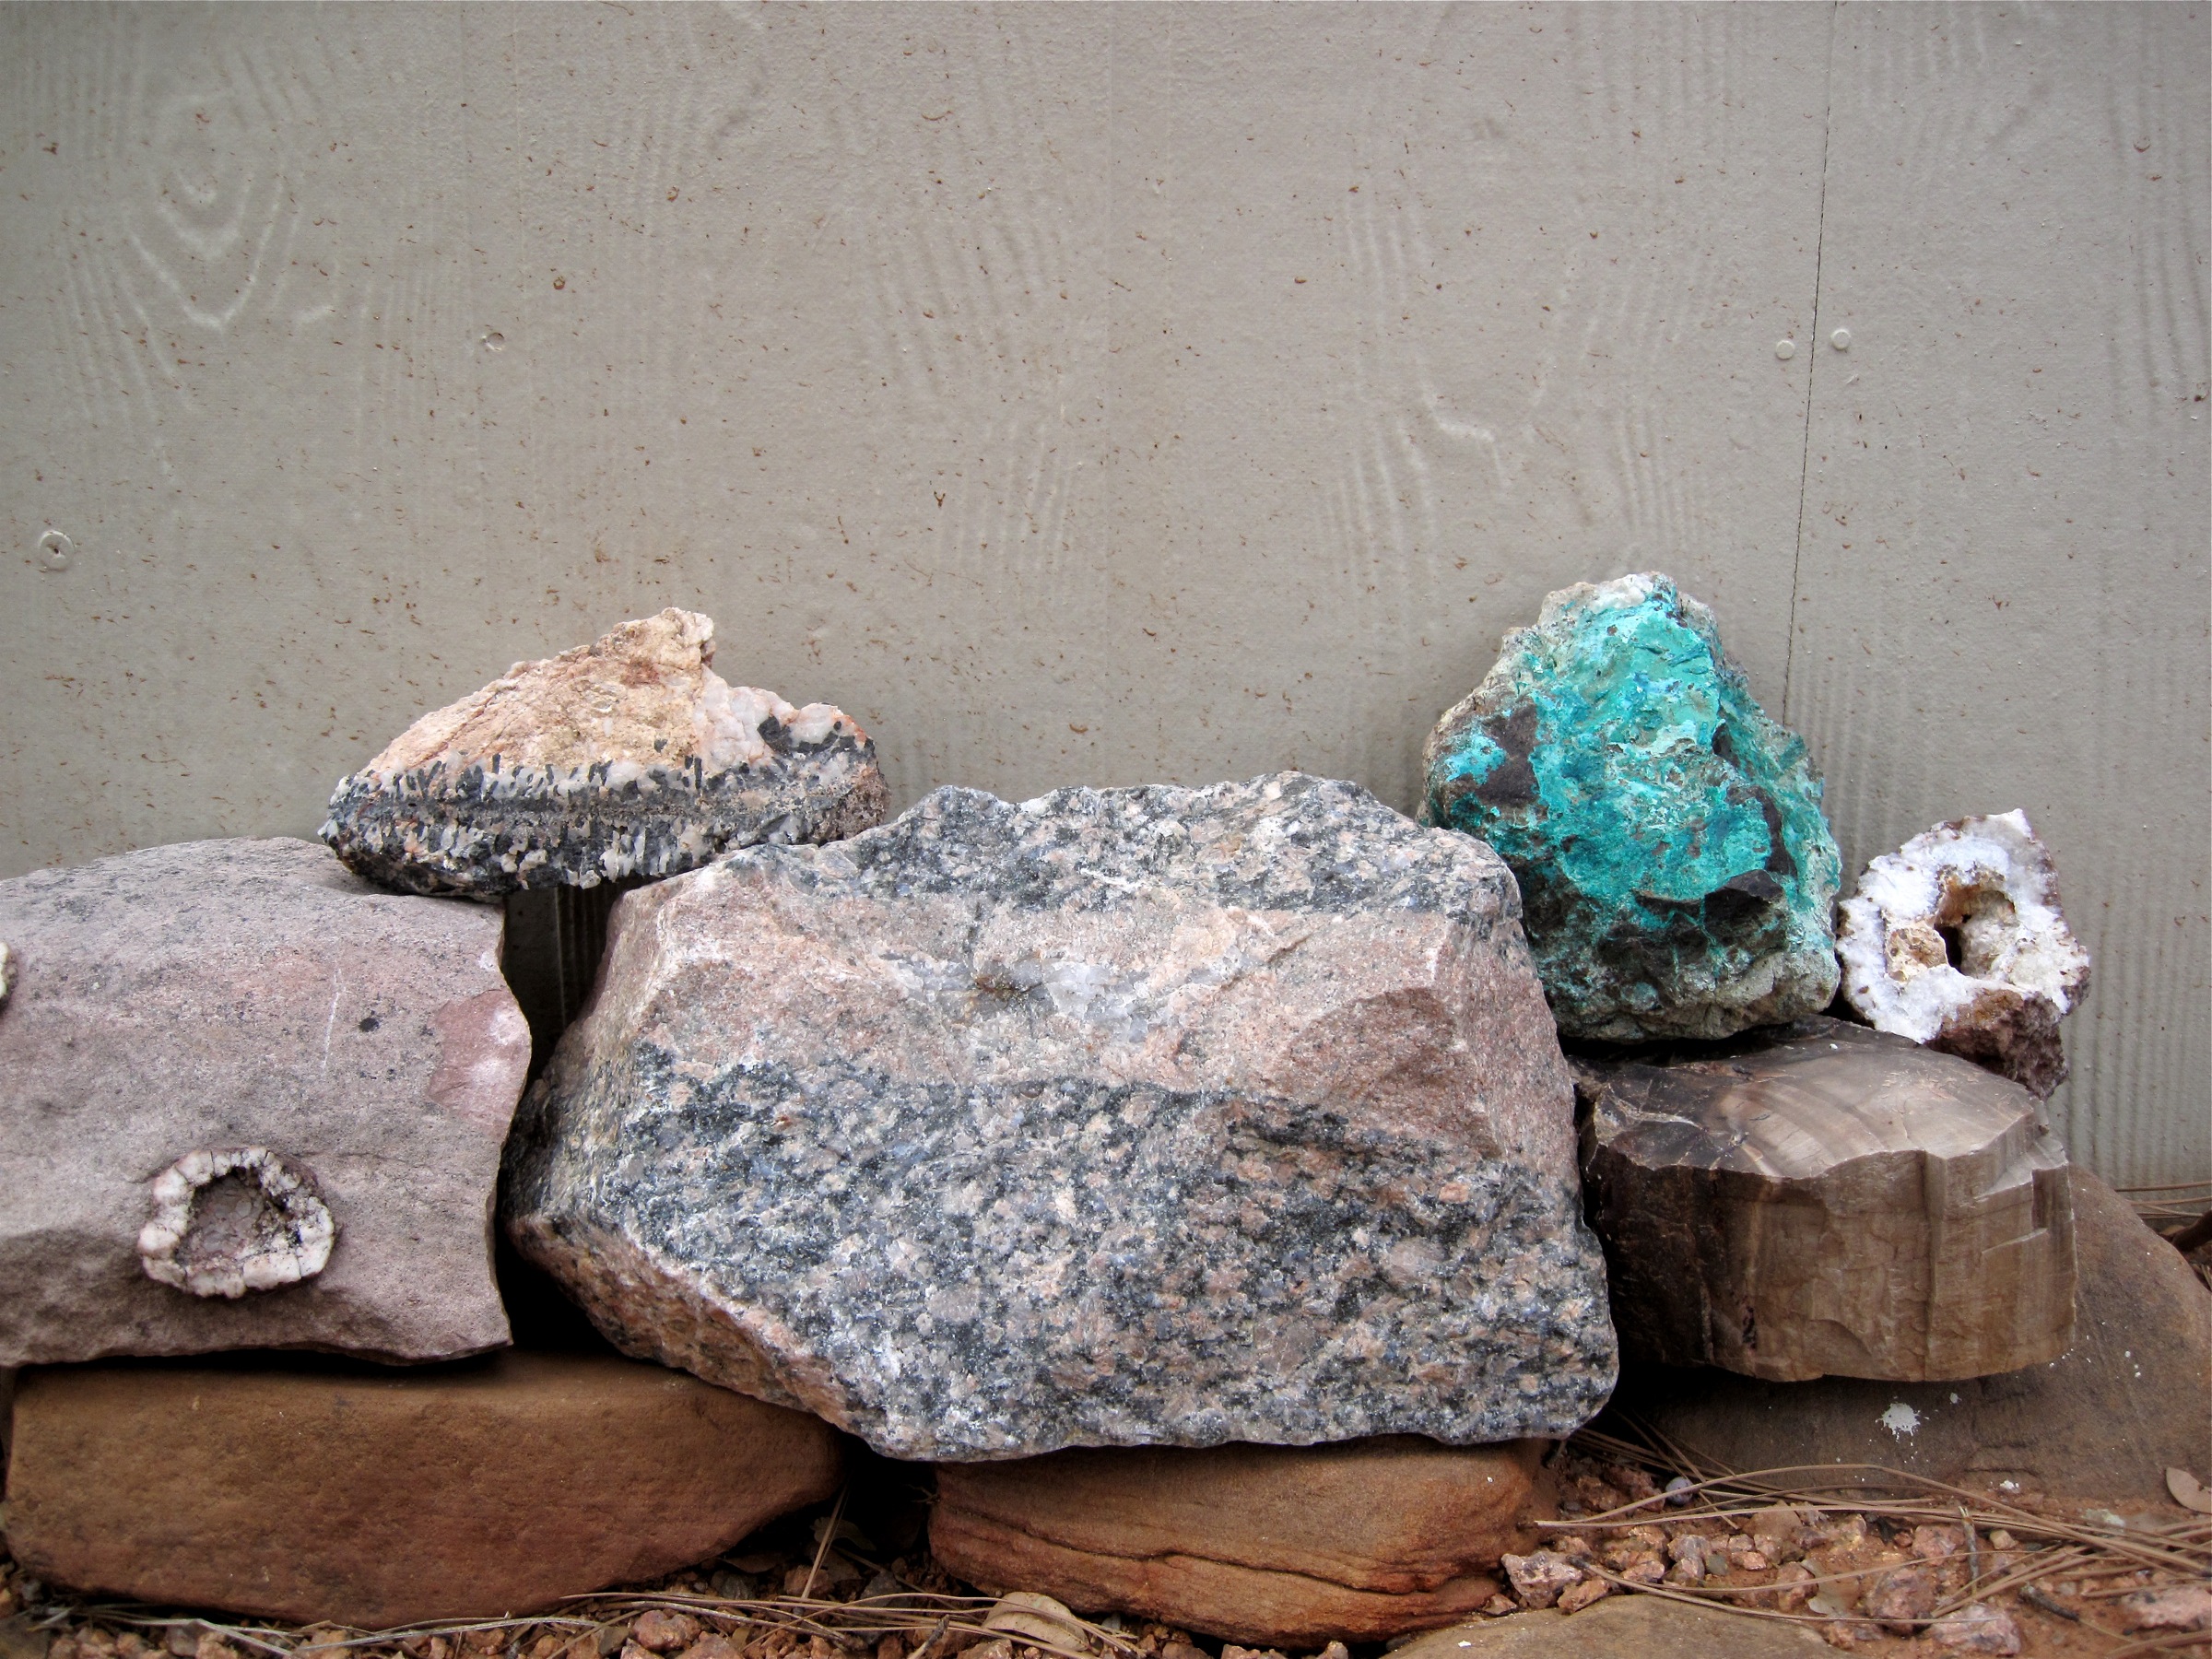
rock, wood, material, art, inmybackyard